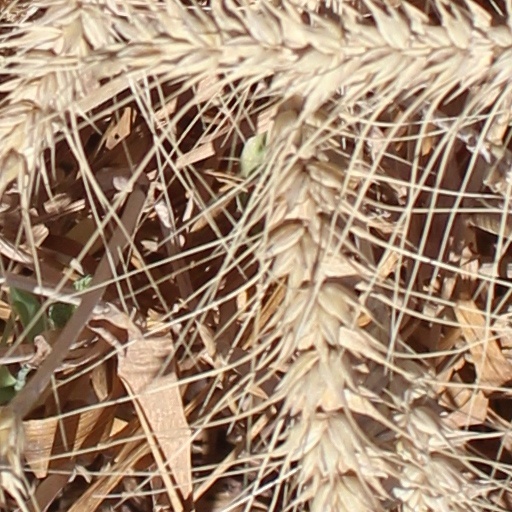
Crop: wheat